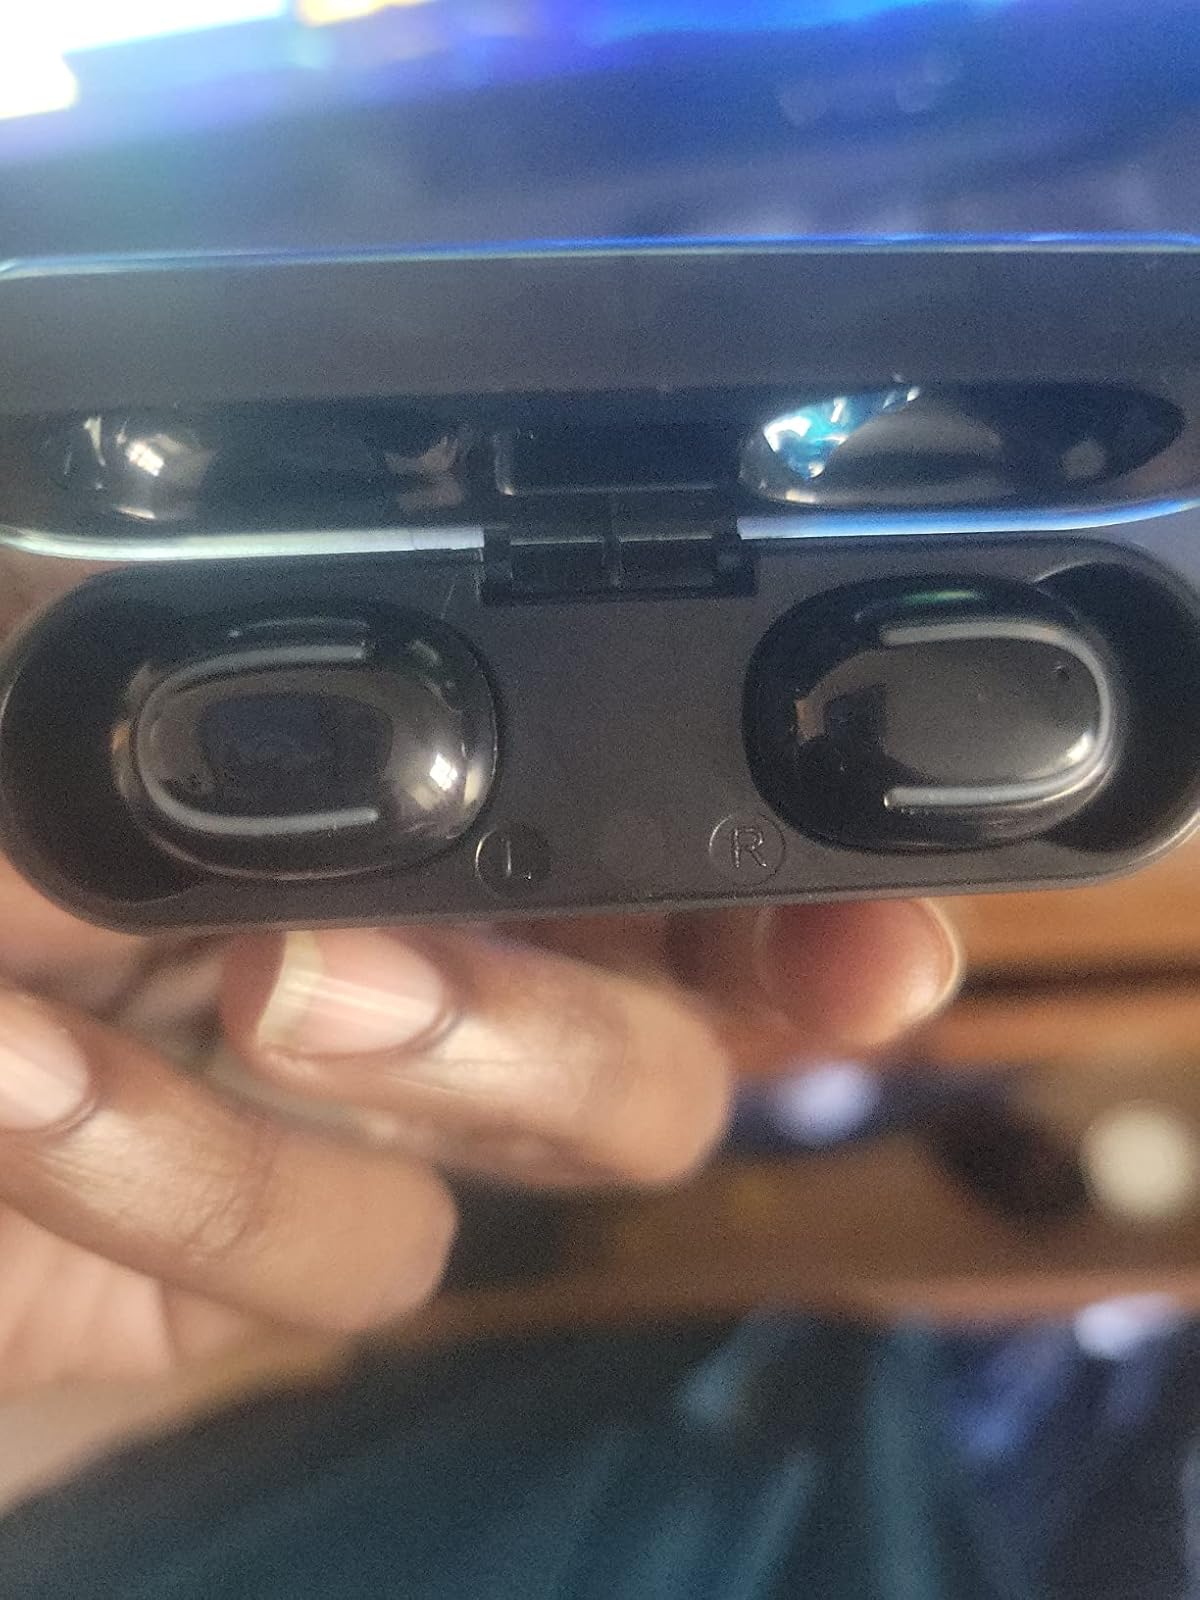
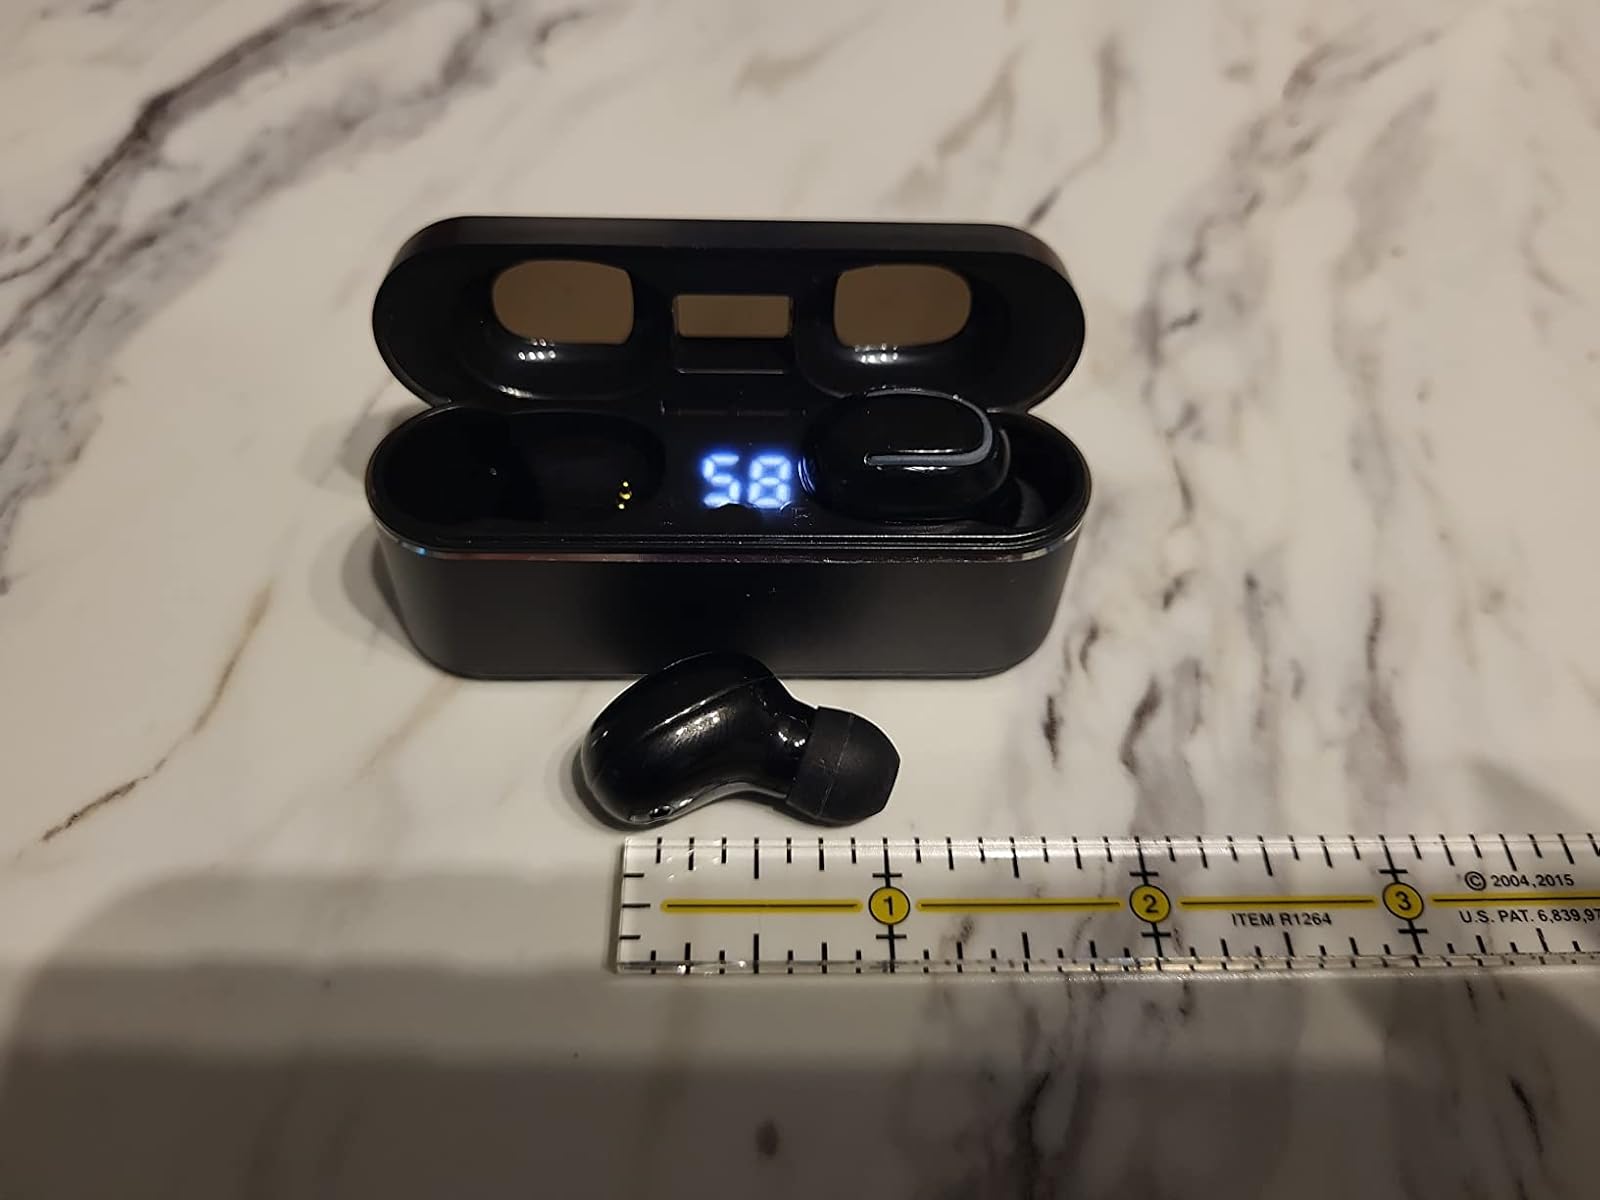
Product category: earbuds
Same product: yes